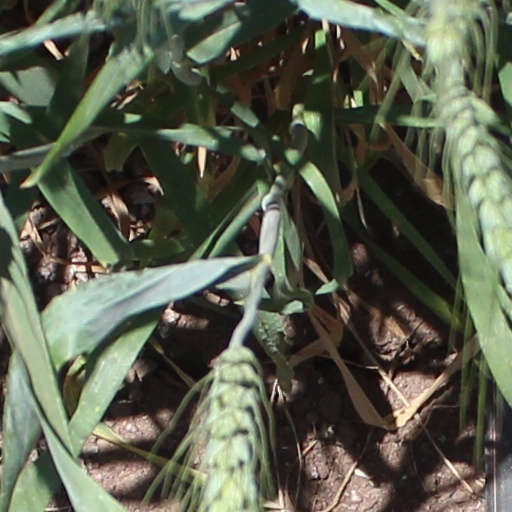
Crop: wheat